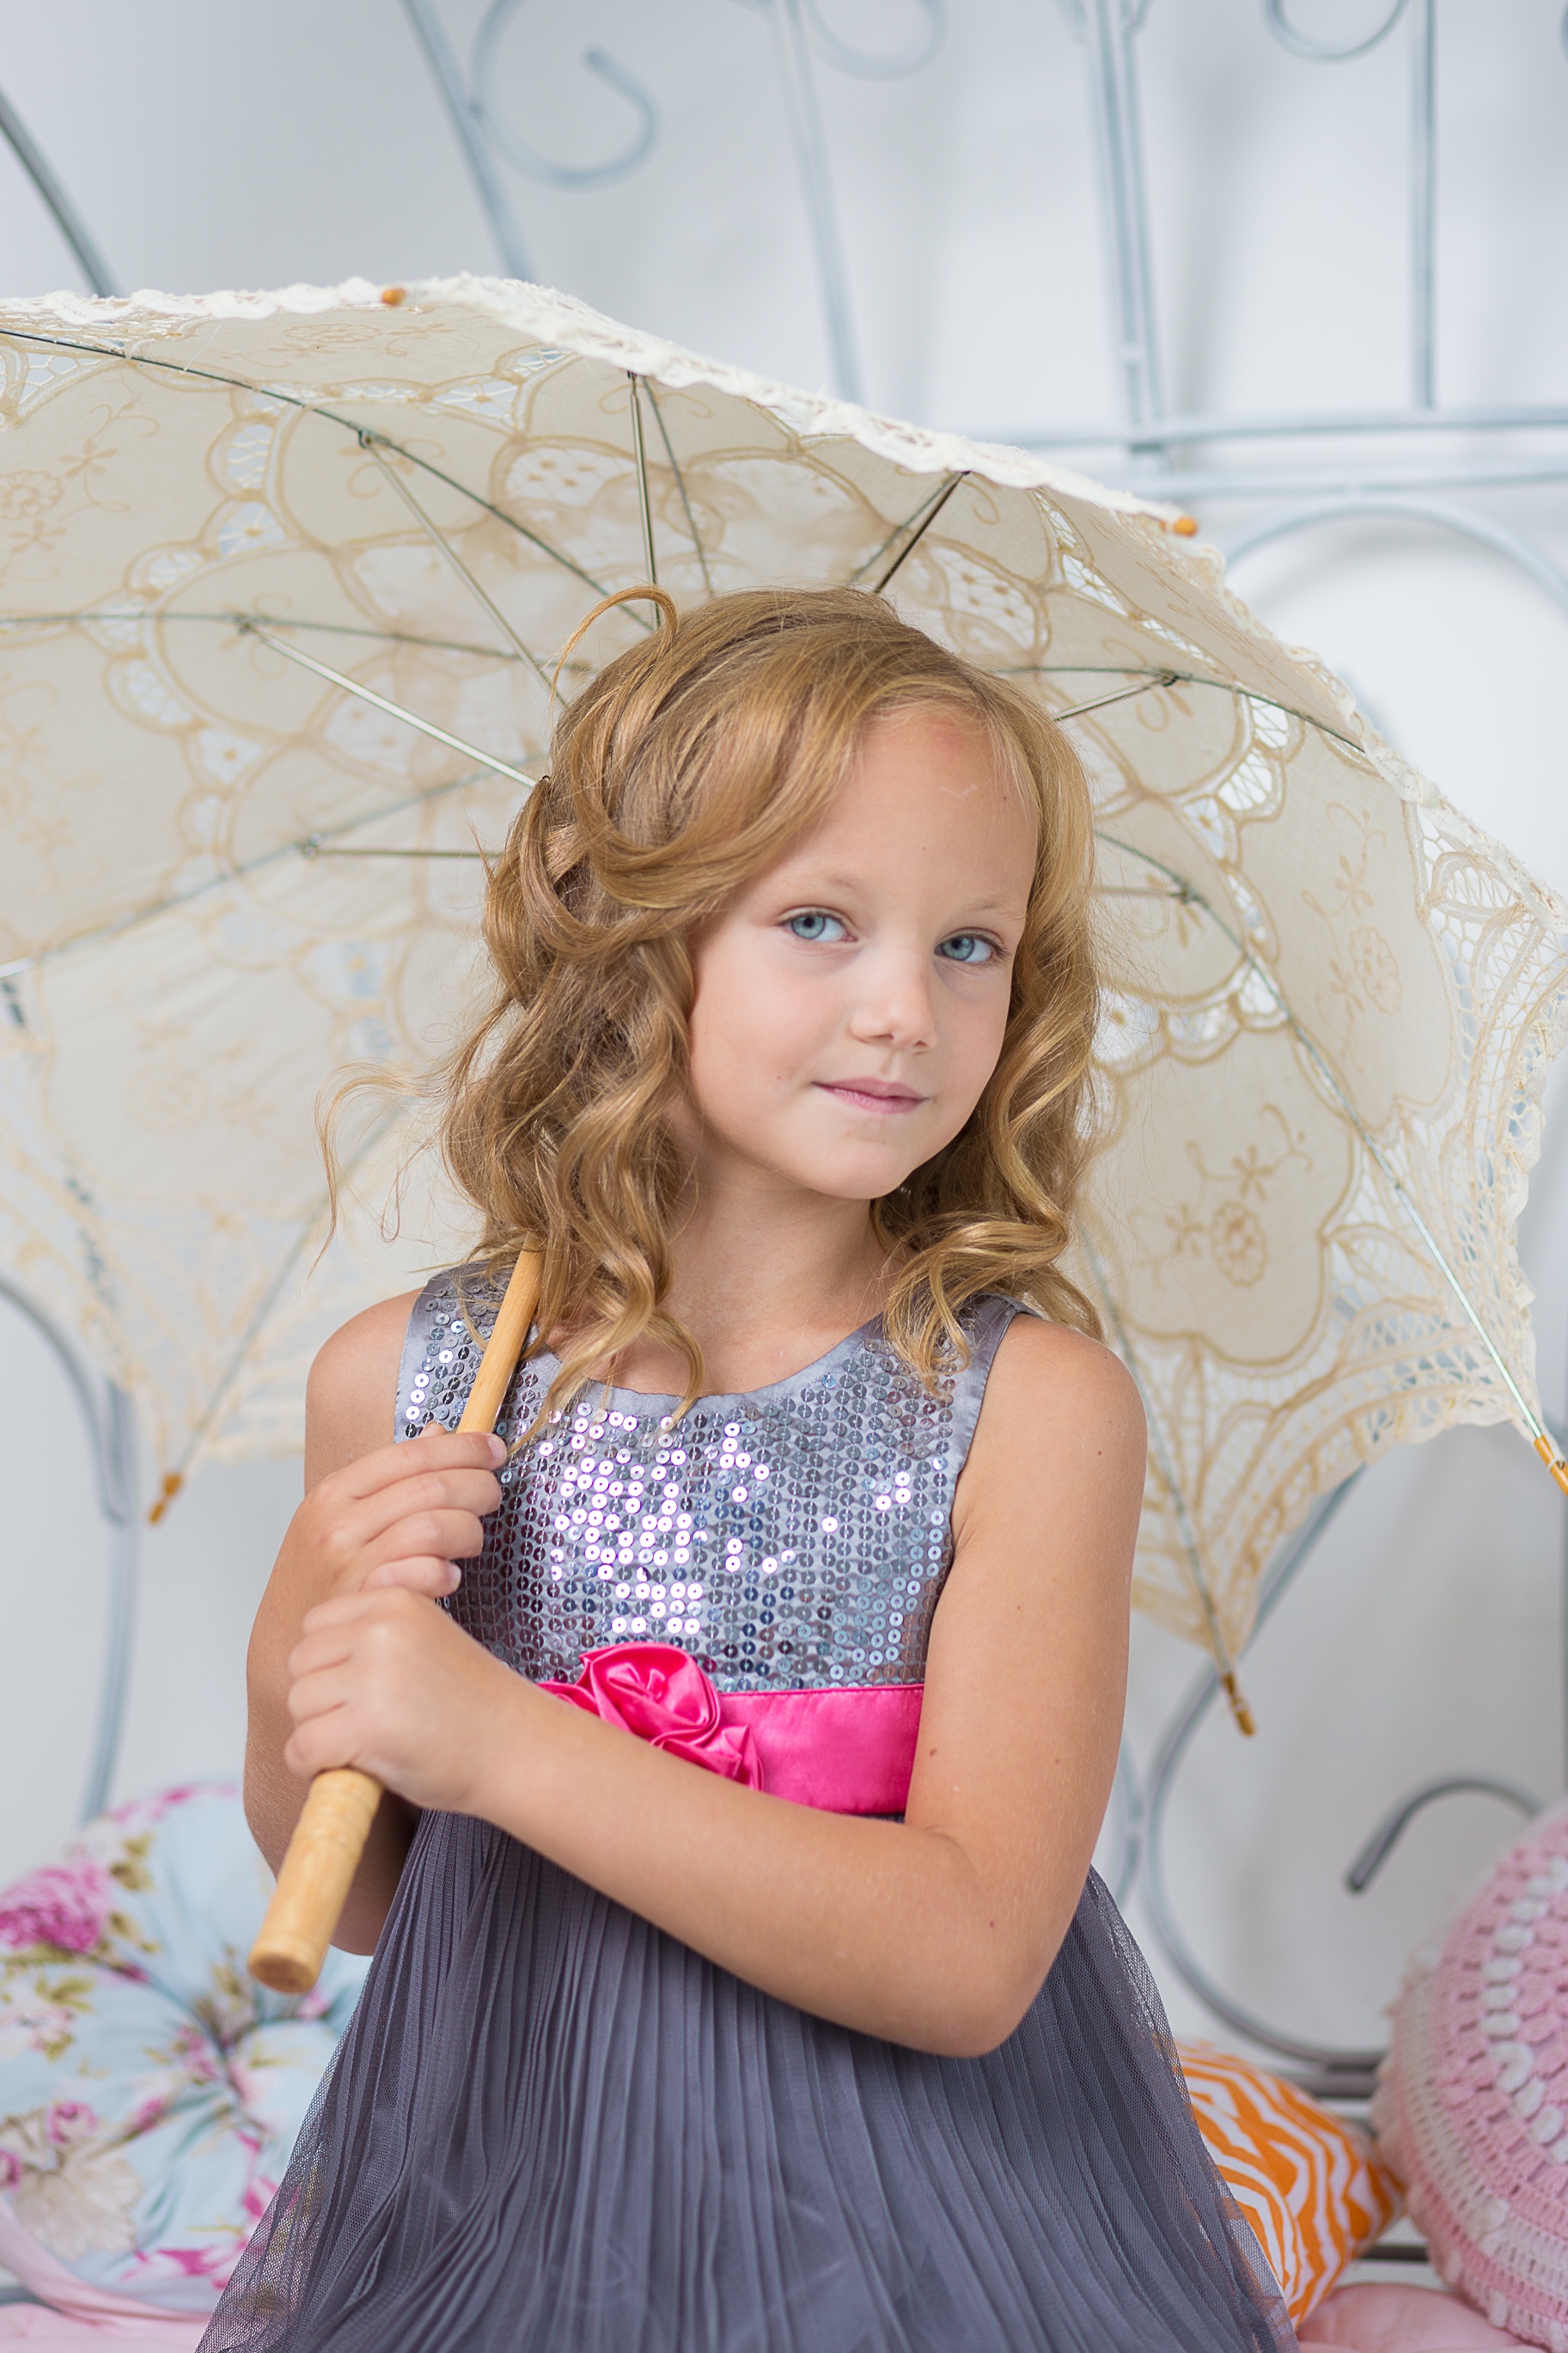
person, light, people, girl, woman, hair, white, kid, home, cute, female, portrait, model, young, spring, umbrella, indoor, child, human, clothing, room, pink, lifestyle, childhood, hairstyle, smiling, long hair, caucasian, cheerful, indoors, shooting, dress, happy, happiness, little, beauty, beautiful, pretty, adorable, casual, attractive, photo shoot, photo shooting, portrait photography